Cyclone Roanu

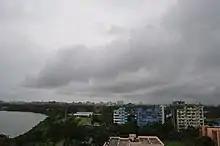
Fracto-Cumulus over Kolkata.

Parts of Chennai and Tamil Nadu received between and of rain in a period of 24 hours. Kelambakkam, Chennai, received 226 mm of rainfall on 19 May. Later reports indicated that the city had received the highest rainfall in the month of May in over 2 decades. 12,000 personnel were deployed in the city to aid rescue operations. Multiple boats were stationed around the city for emergency rescue. In the low-lying areas, the National Disaster Response Force positioned 4 teams of personnel. An emergency number (1070) was set up. The IMD put the states of Andhra Pradesh and Odisha on an orange alert (the second highest level of emergency in India) on 19 May. The city of Kakinada recorded of rain in a day, the highest reported in the past 10 years. Bapatla reported of rain. Visakhapatnam District, Vizianagaram District and Srikakulam District were also affected by rains and were forecast to receive up to by 21 May. Chief Minister of Andhra Pradesh N. Chandrababu Naidu positioned 5 teams, each consisting of 100 personnel, in Krishna, East Godavari and Visakhapatnam districts.